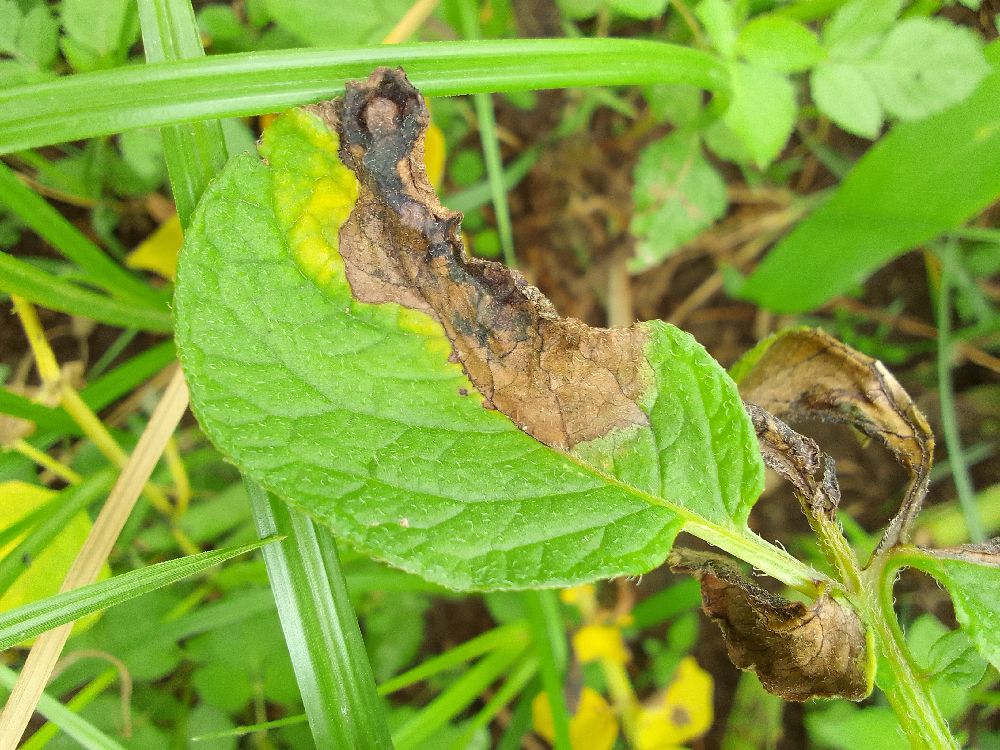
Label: Late blight